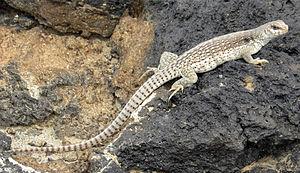
Dipsosaurus dorsalis, l'Iguane du désert, unique représentant du genre Dipsosaurus, est une espèce de sauriens de la famille des Iguanidae.